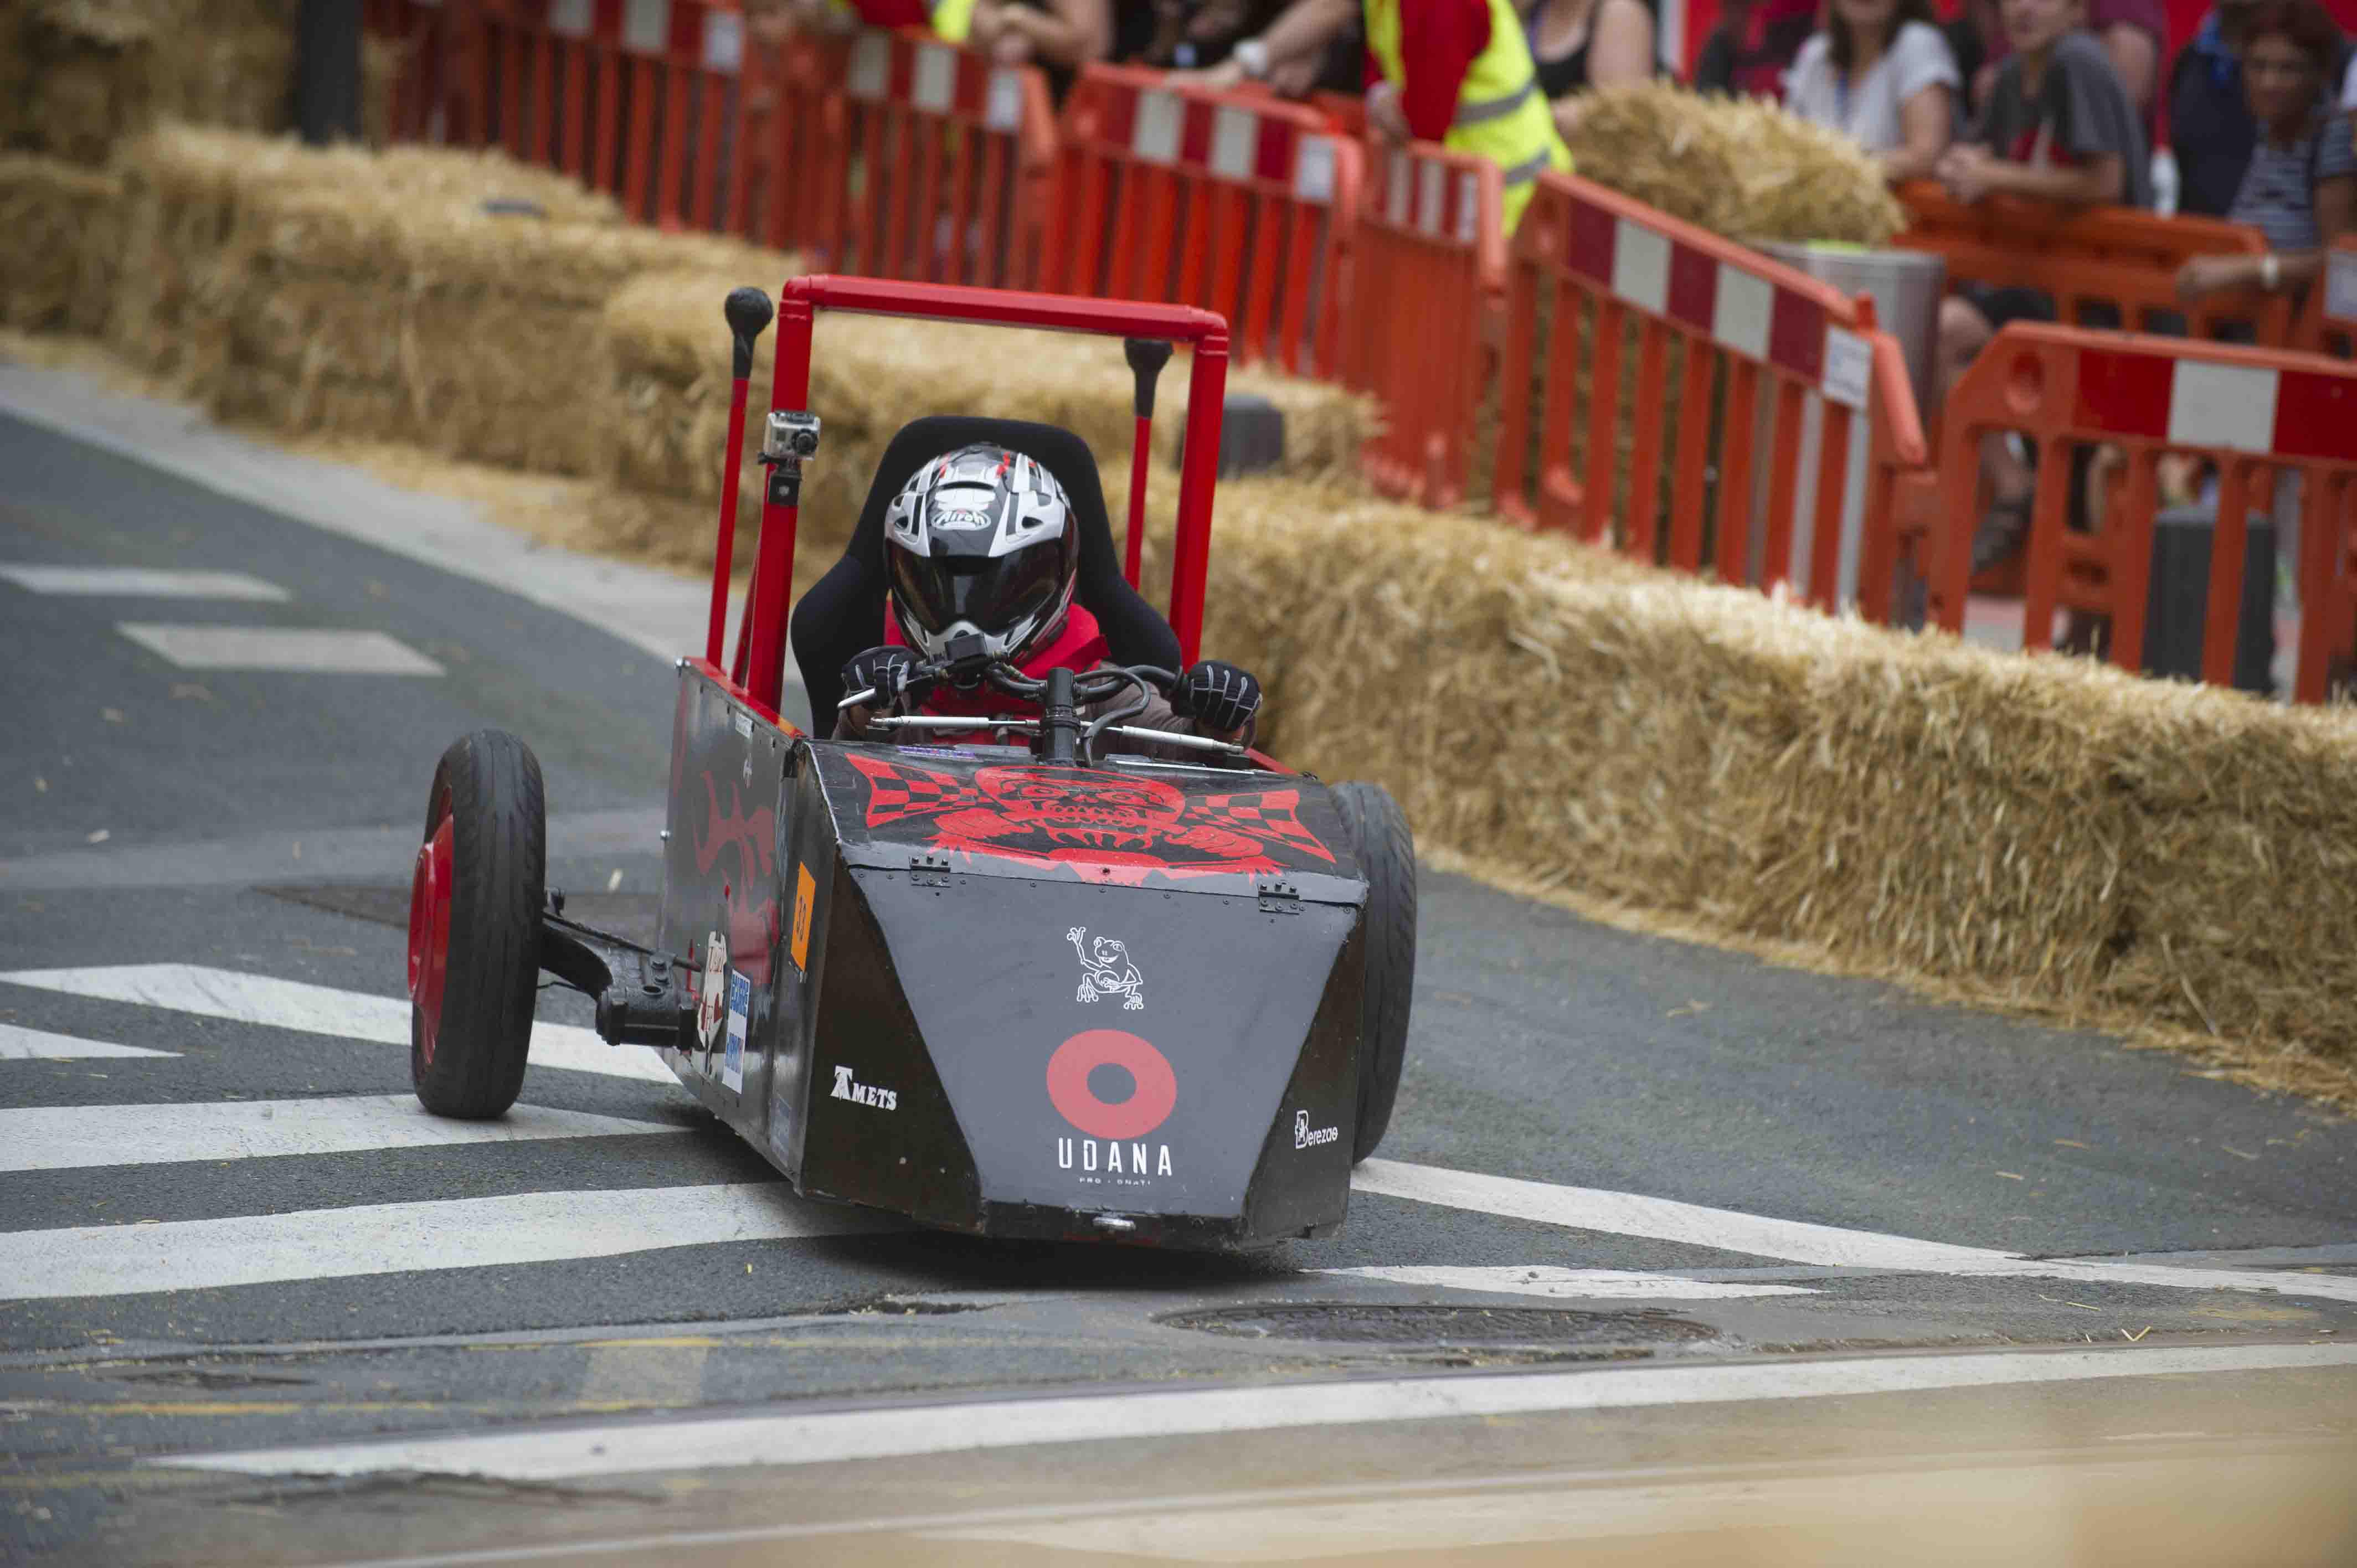
racecar driver drives his car during the first practice session for the formula grand prix
Relation: Visible, Action, Meta